Alexander Chulaparambil

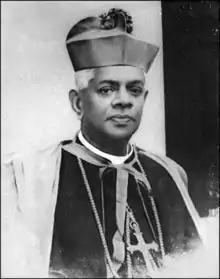

Bishop Alexander Choolaparambil (14 October 1877 – 8 January 1951) was born in Kumarakom, India. Ordained a priest in 1906, he was appointed Vicar Apostolic of Kottayam and then bishop of Busiris that same year. In 1923 Mar Choolaparampil became bishop of Kottayam, dying in that capacity in 1951.